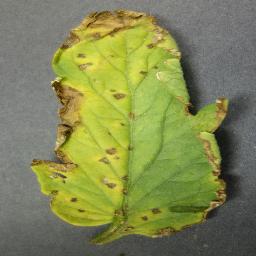
Label: Tomato___Bacterial_spot